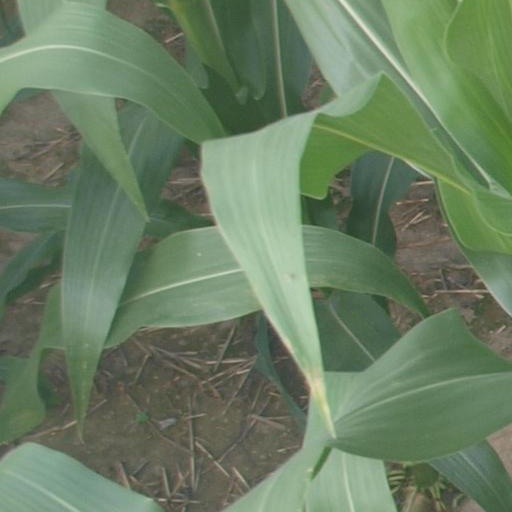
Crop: maize; corn